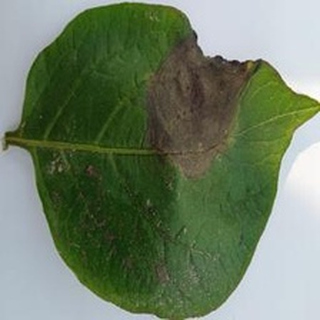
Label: potato_late_blight